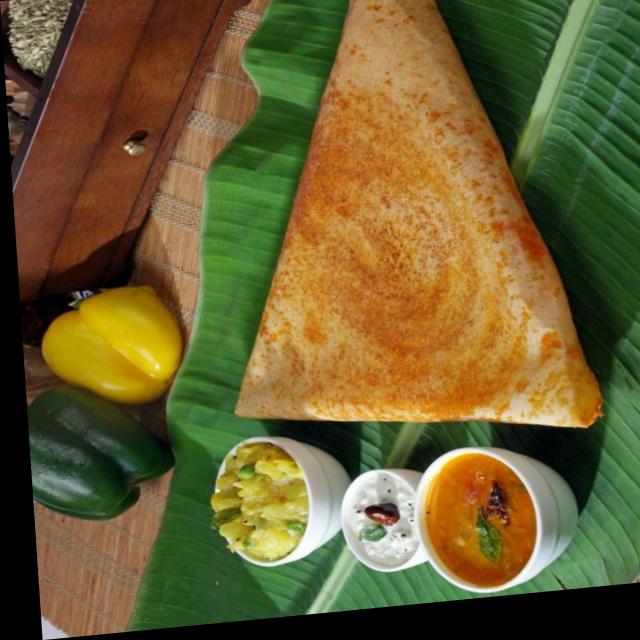
Dish: masala_dosa